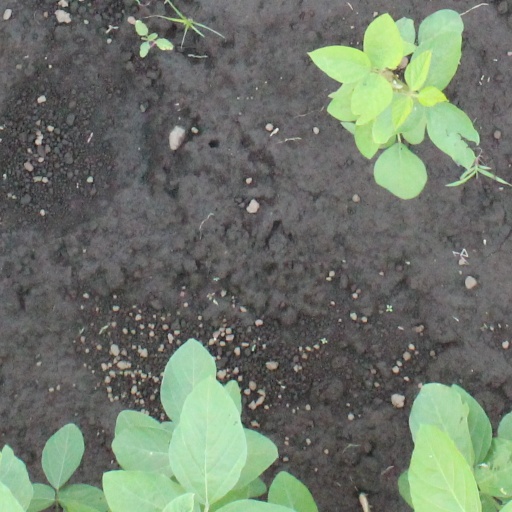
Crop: soybean